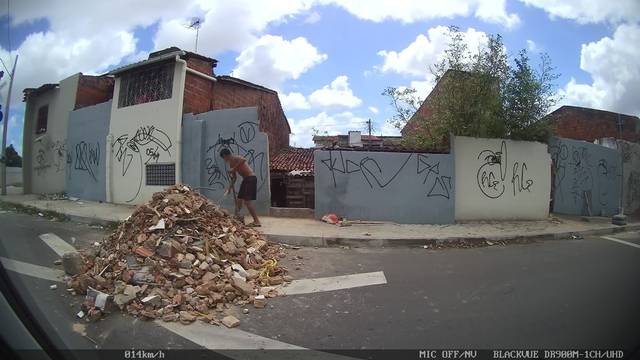
Region: Brazil
Coordinates: -3.773, -38.552